Lynsey de Paul

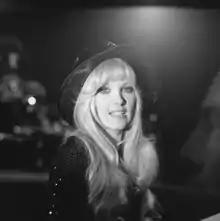
de Paul in 1974

Lynsey de Paul (born Lyndsey Monckton Rubin; 11 June 1948 – 1 October 2014) was an English singer-songwriter and record producer. After initially writing hits for others, she had her own chart hits in the UK and Europe in the 1970s, starting with UK top 10 single "Sugar Me", and became the first British female artist to achieve a number one with a self-written song (in 1972 in Belgium, Spain and the Netherlands). She represented the UK in the 1977 Eurovision Song Contest, finishing in second place and scoring another chart-topping hit in Switzerland, and had a successful career as a songwriter, record producer, actress and television celebrity.